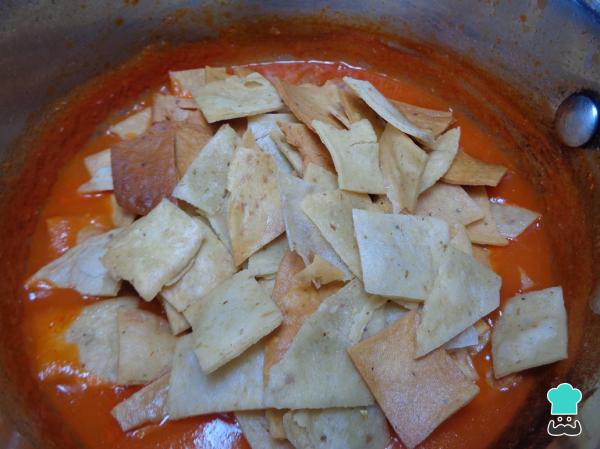
Una vez lista nuestra salsa le añadimos los totopos de maíz y dejamos que se cubran completamente.